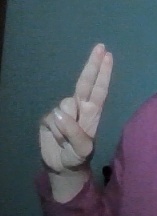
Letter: taa